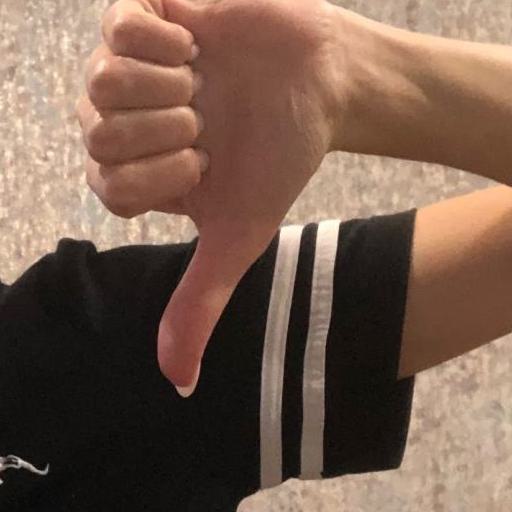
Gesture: dislike